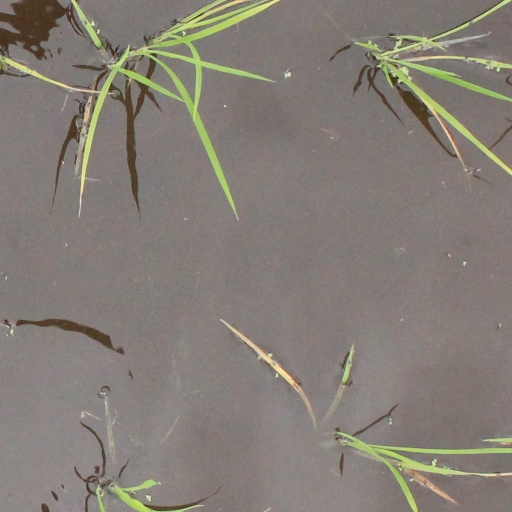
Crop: rice